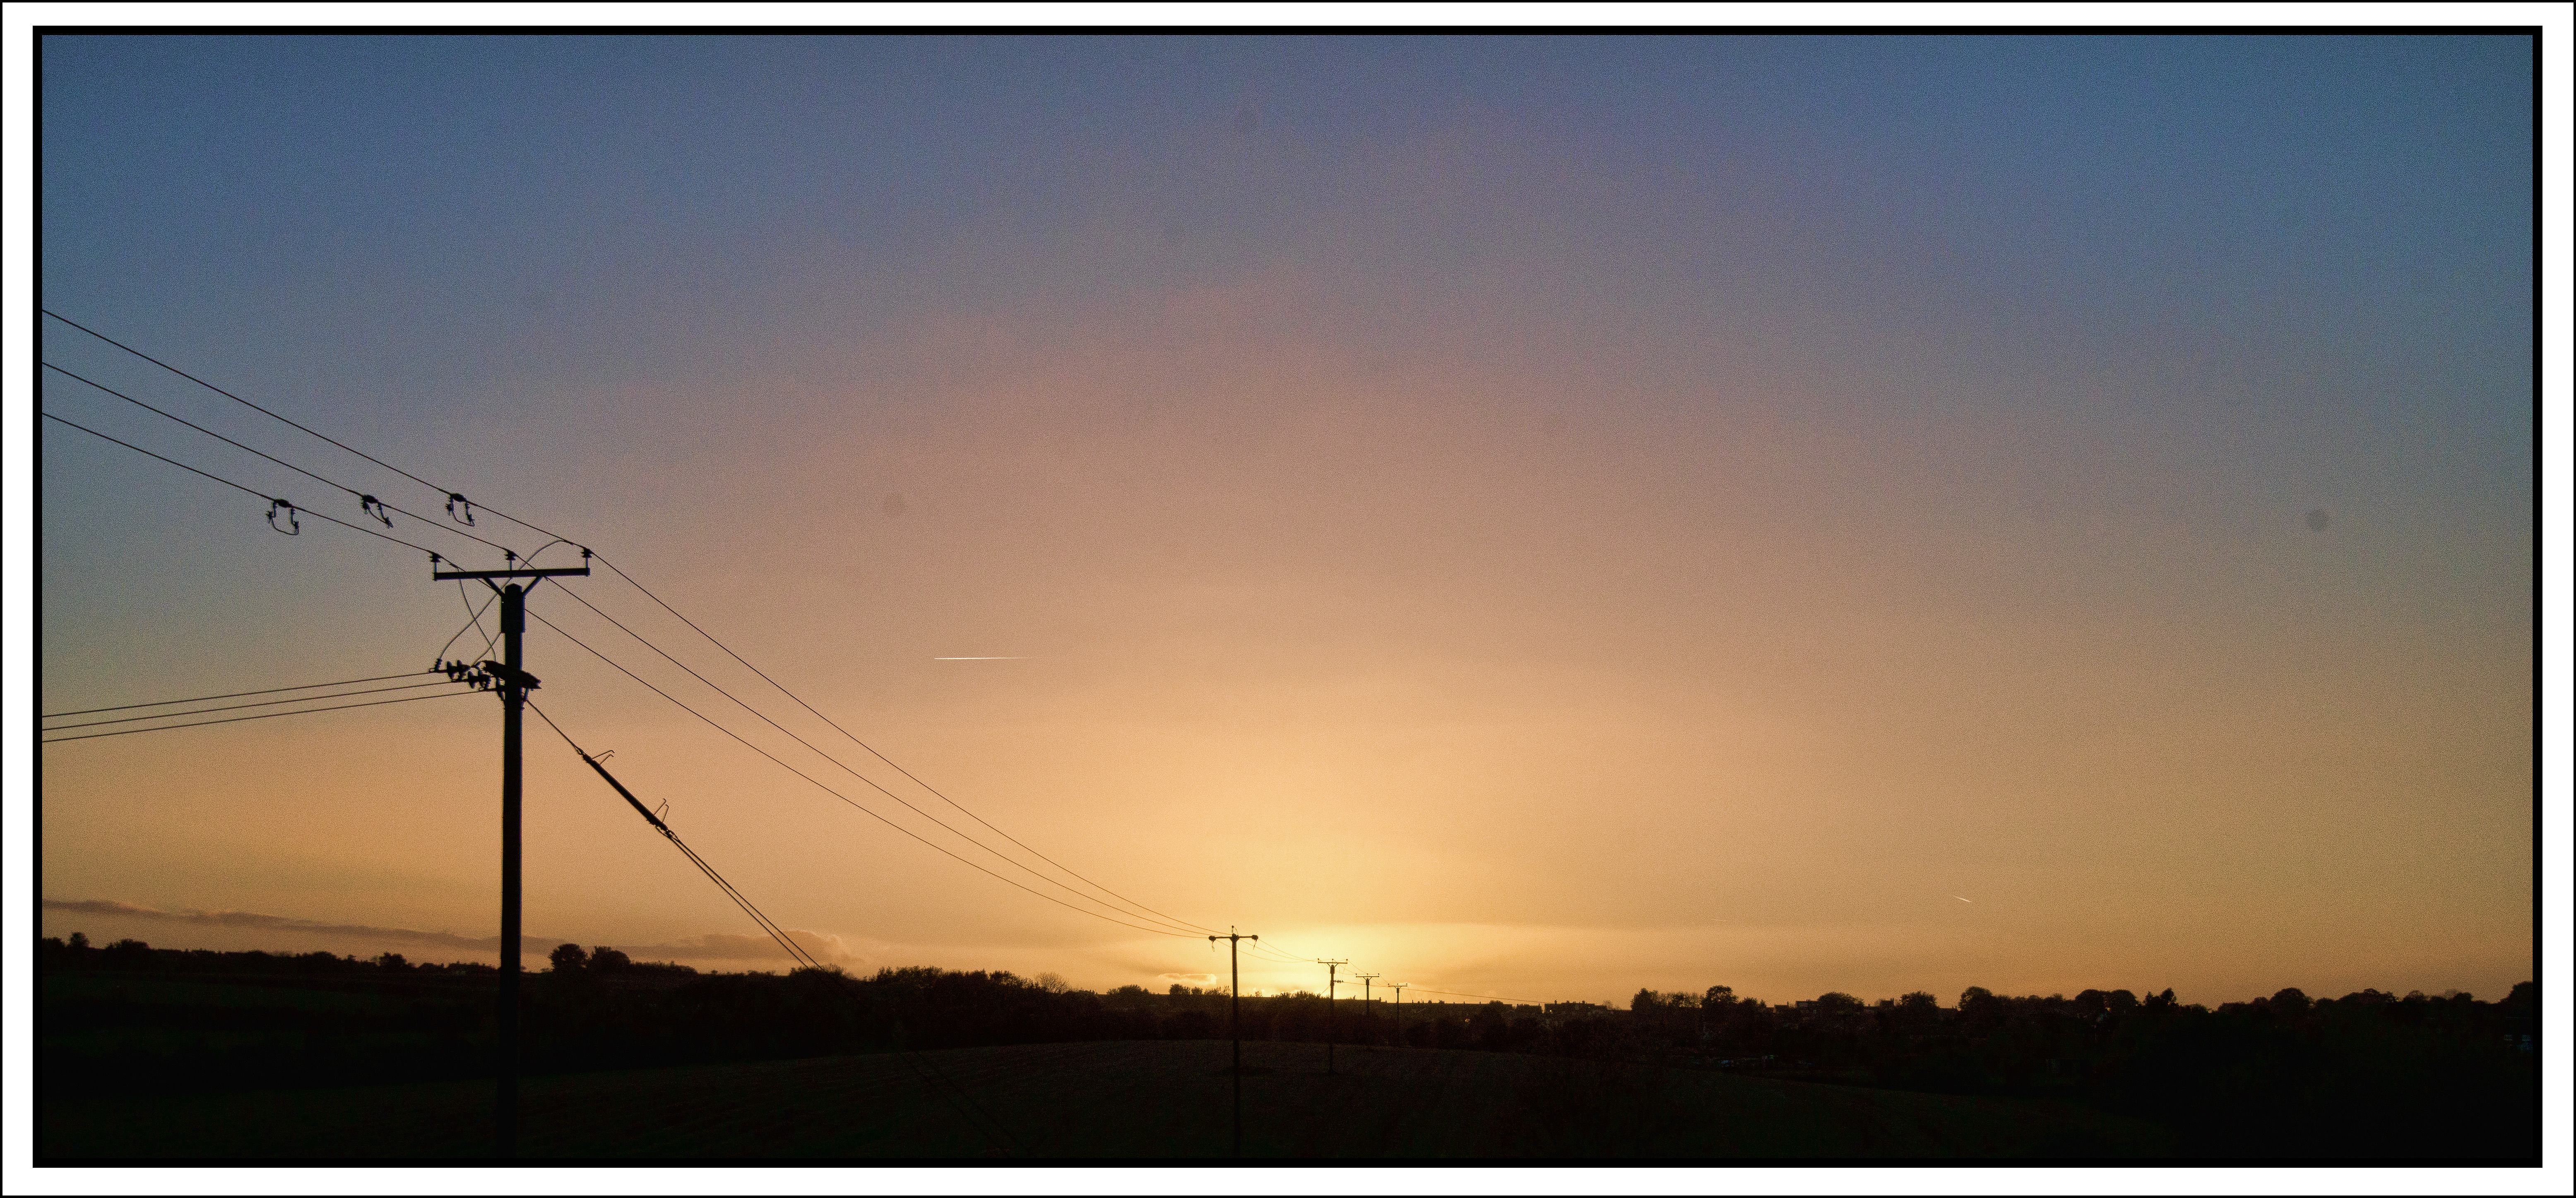
horizon, sky, sunrise, sunset, wind, dark, orange, line, blue, black, electricity, energy, yorkshire, west, wires, wakefield, presentation, telegraph, outwood